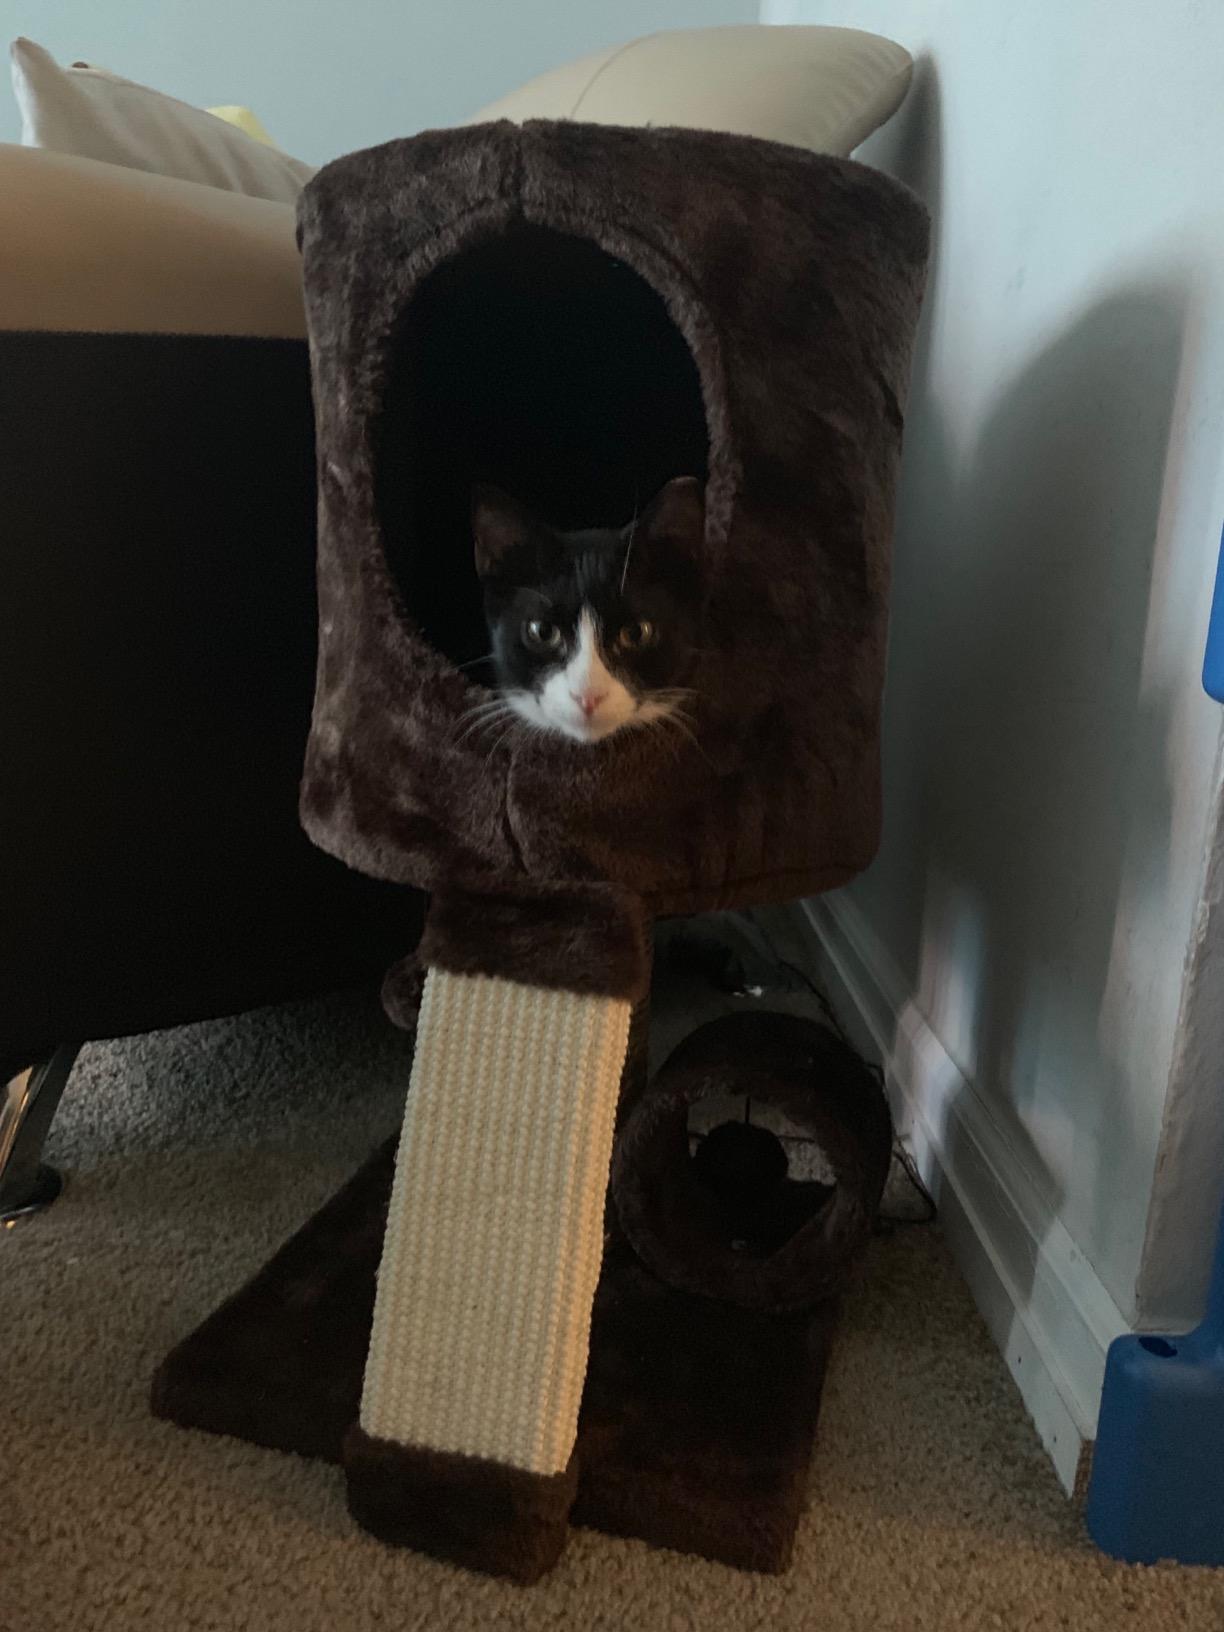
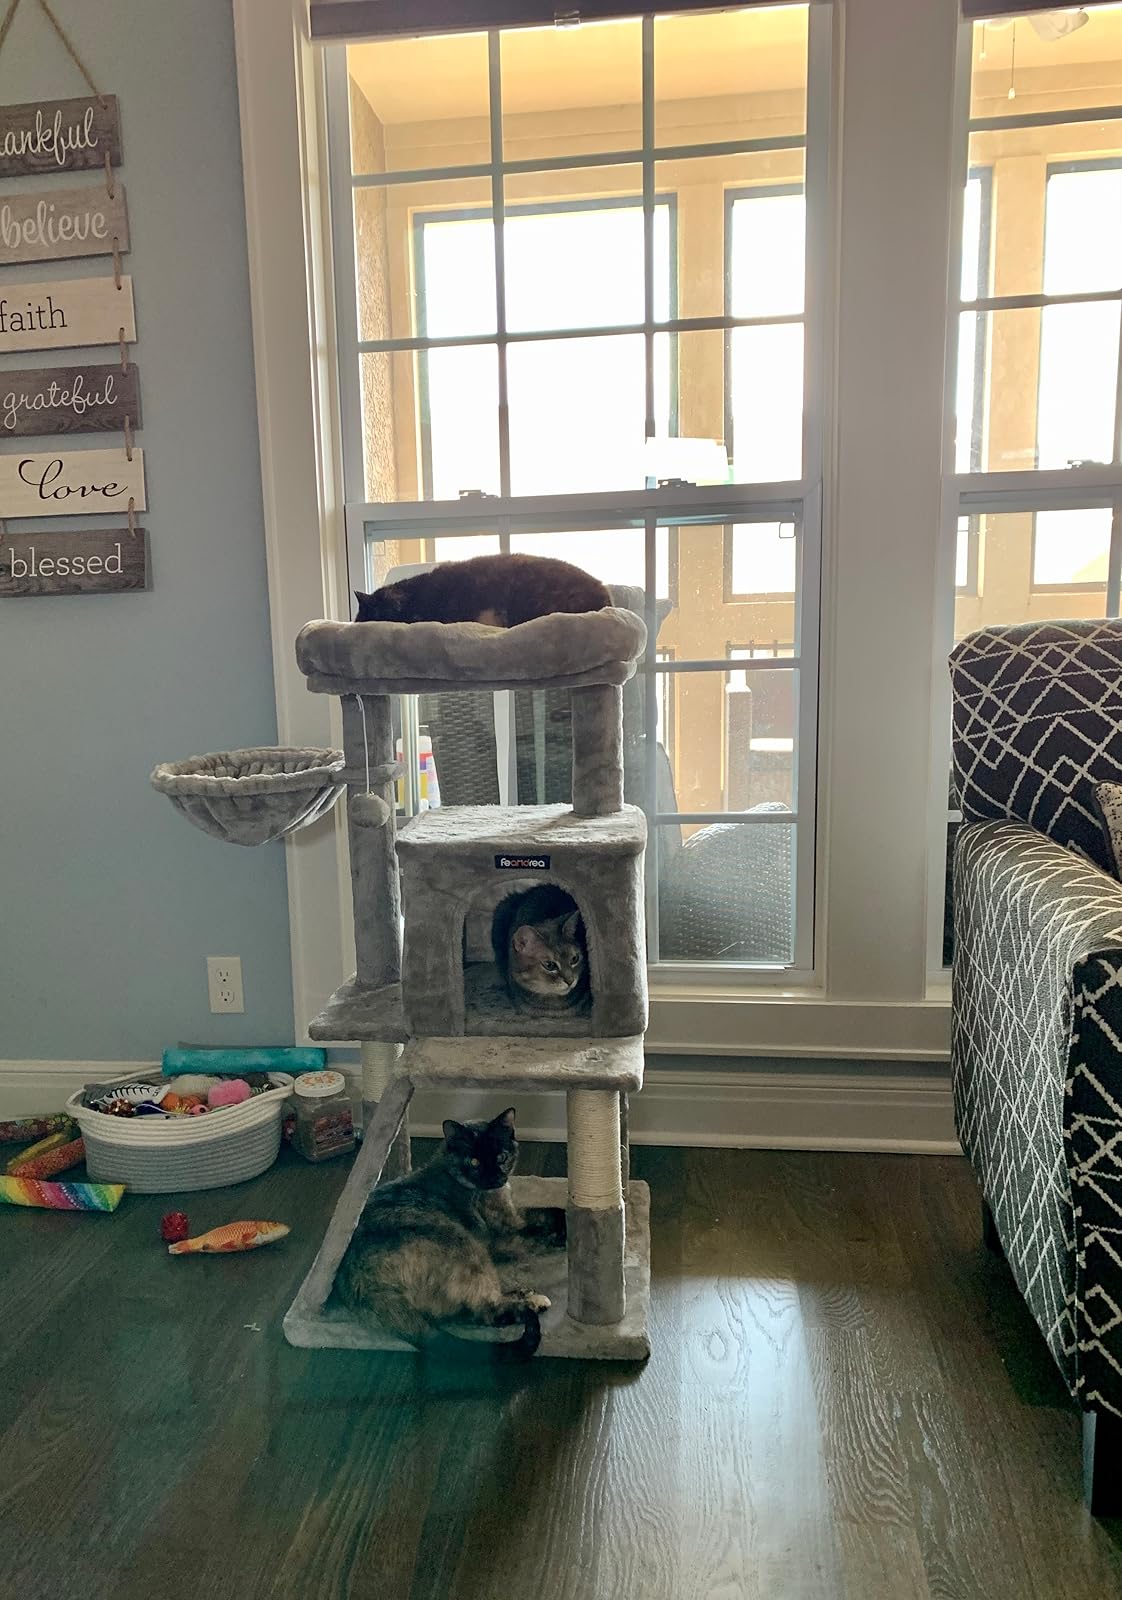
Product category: items_cat tree
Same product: no